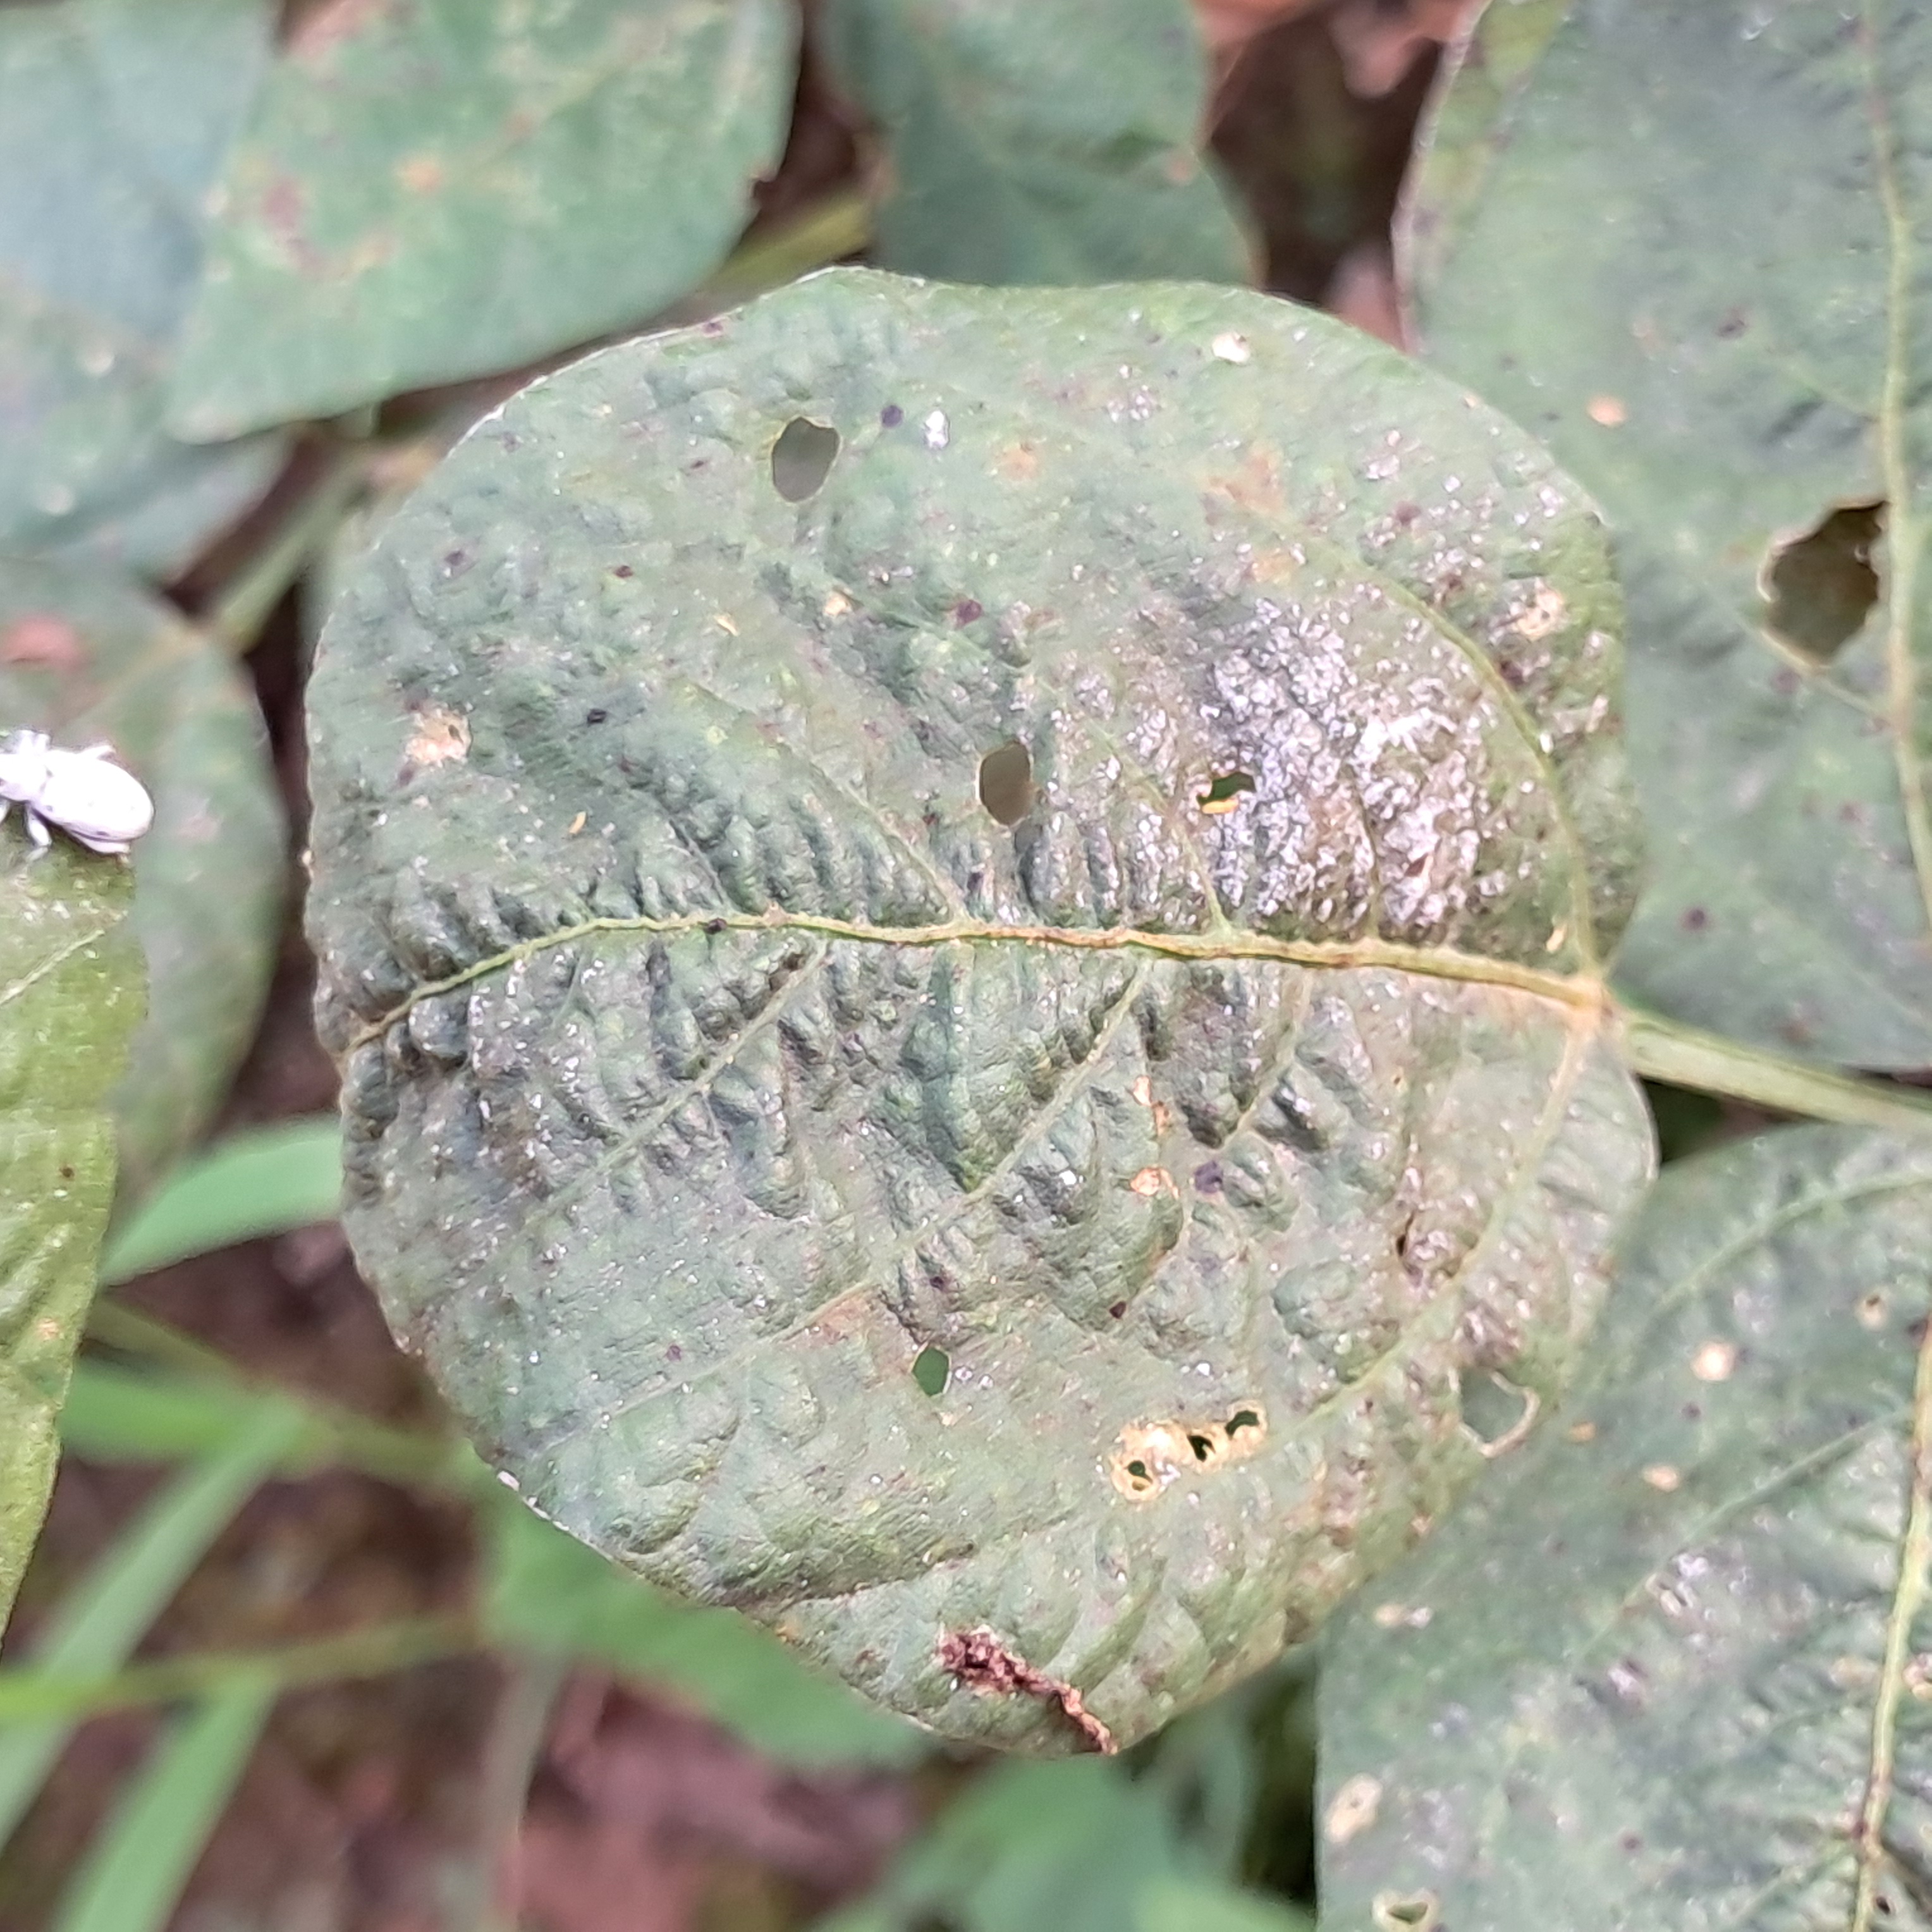
Label: Caterpillar_Semilooper_Pest